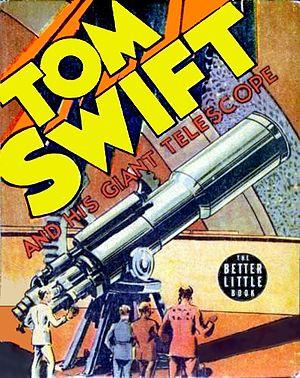
Tom Swift est le nom du personnage central de cinq séries américaines pour enfants - représentant un total de cent volumes - de science-fiction pour enfants, de romans d'aventure centrés sur la science, l'invention et la technologie.
Big Little Book est une collection de plus de 500 livres au petit format épais de 200 à plus de 400 pages publiés de 1932 à 1950 par Whitman Publishing à destination du jeune public.